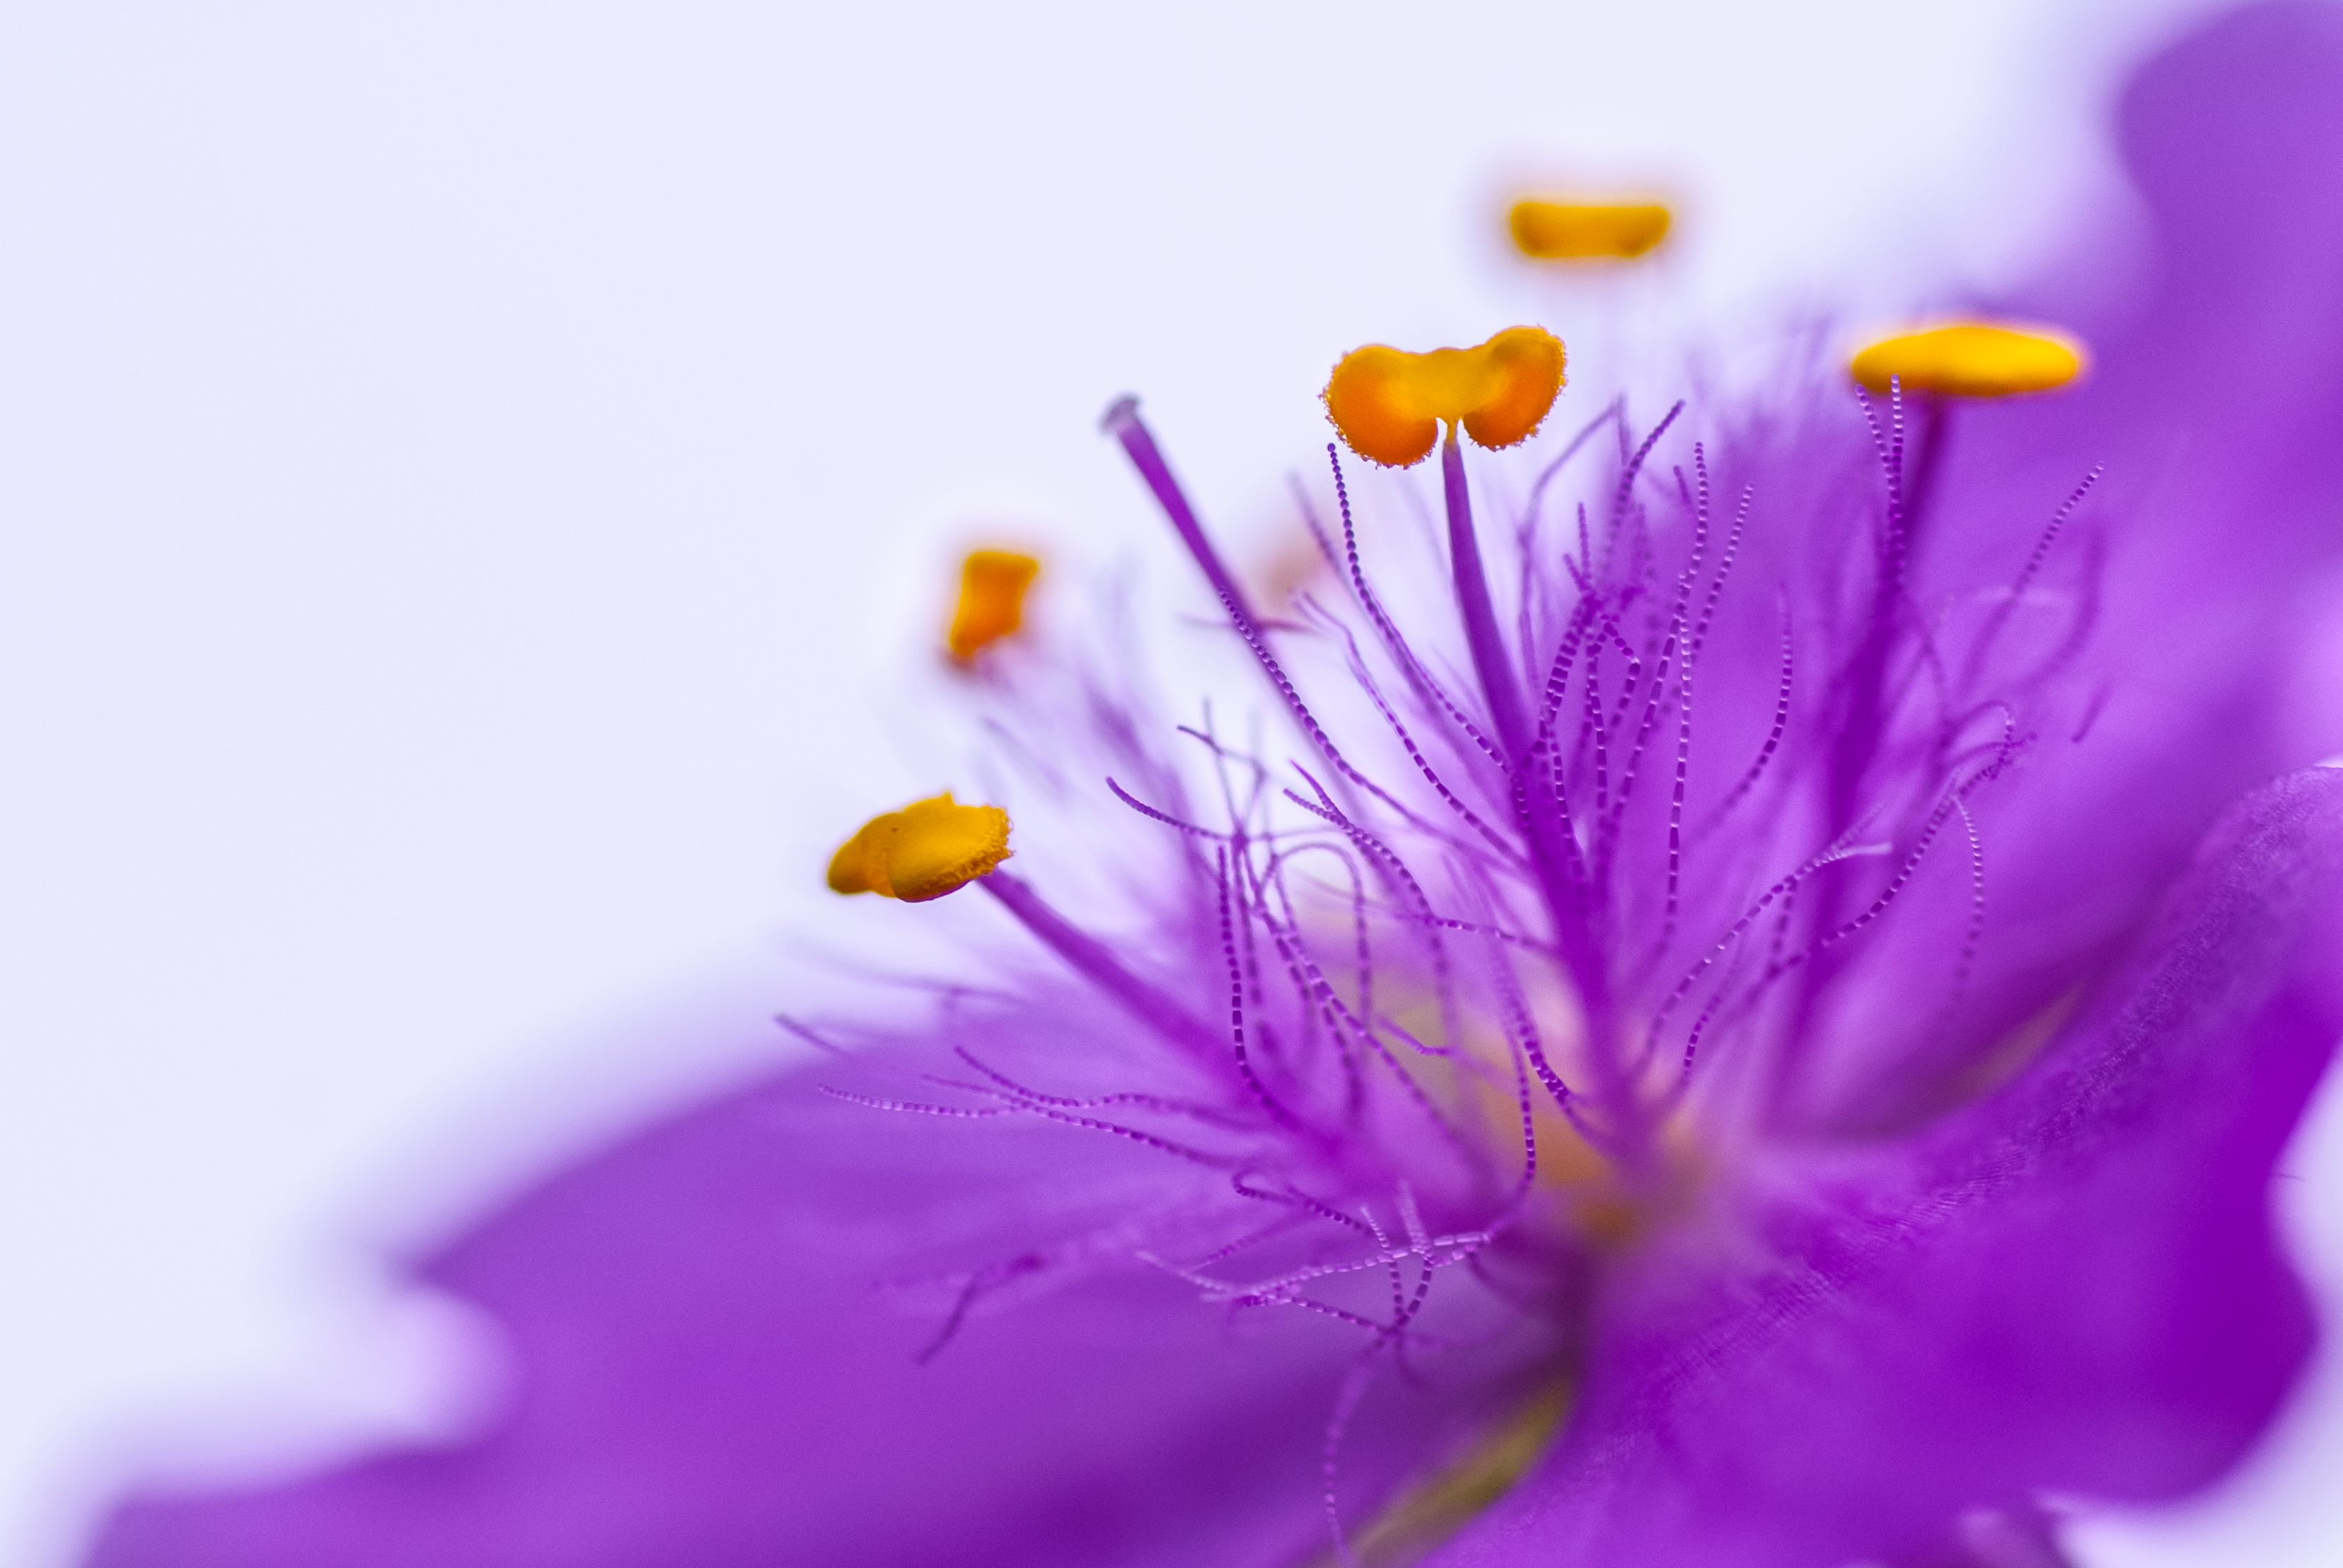
macro, cool image, sony, cool photo, i, 272e, flowercloseup, dslra200, tamron90mmf28